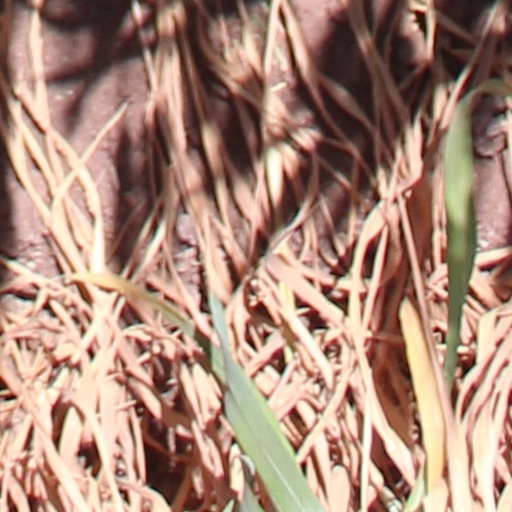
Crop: wheat